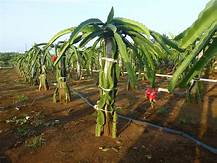
Label: Dragonfruit